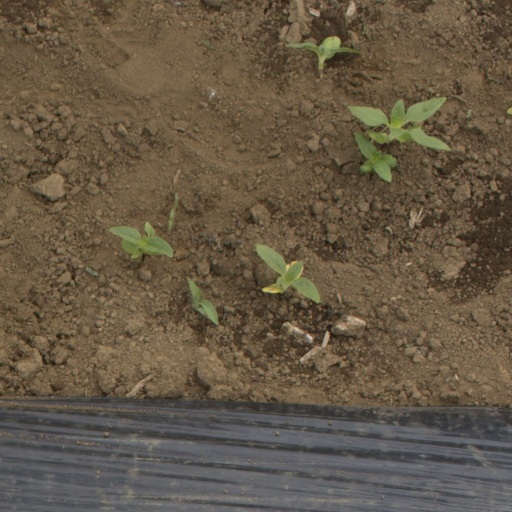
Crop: Jerusalem artichoke